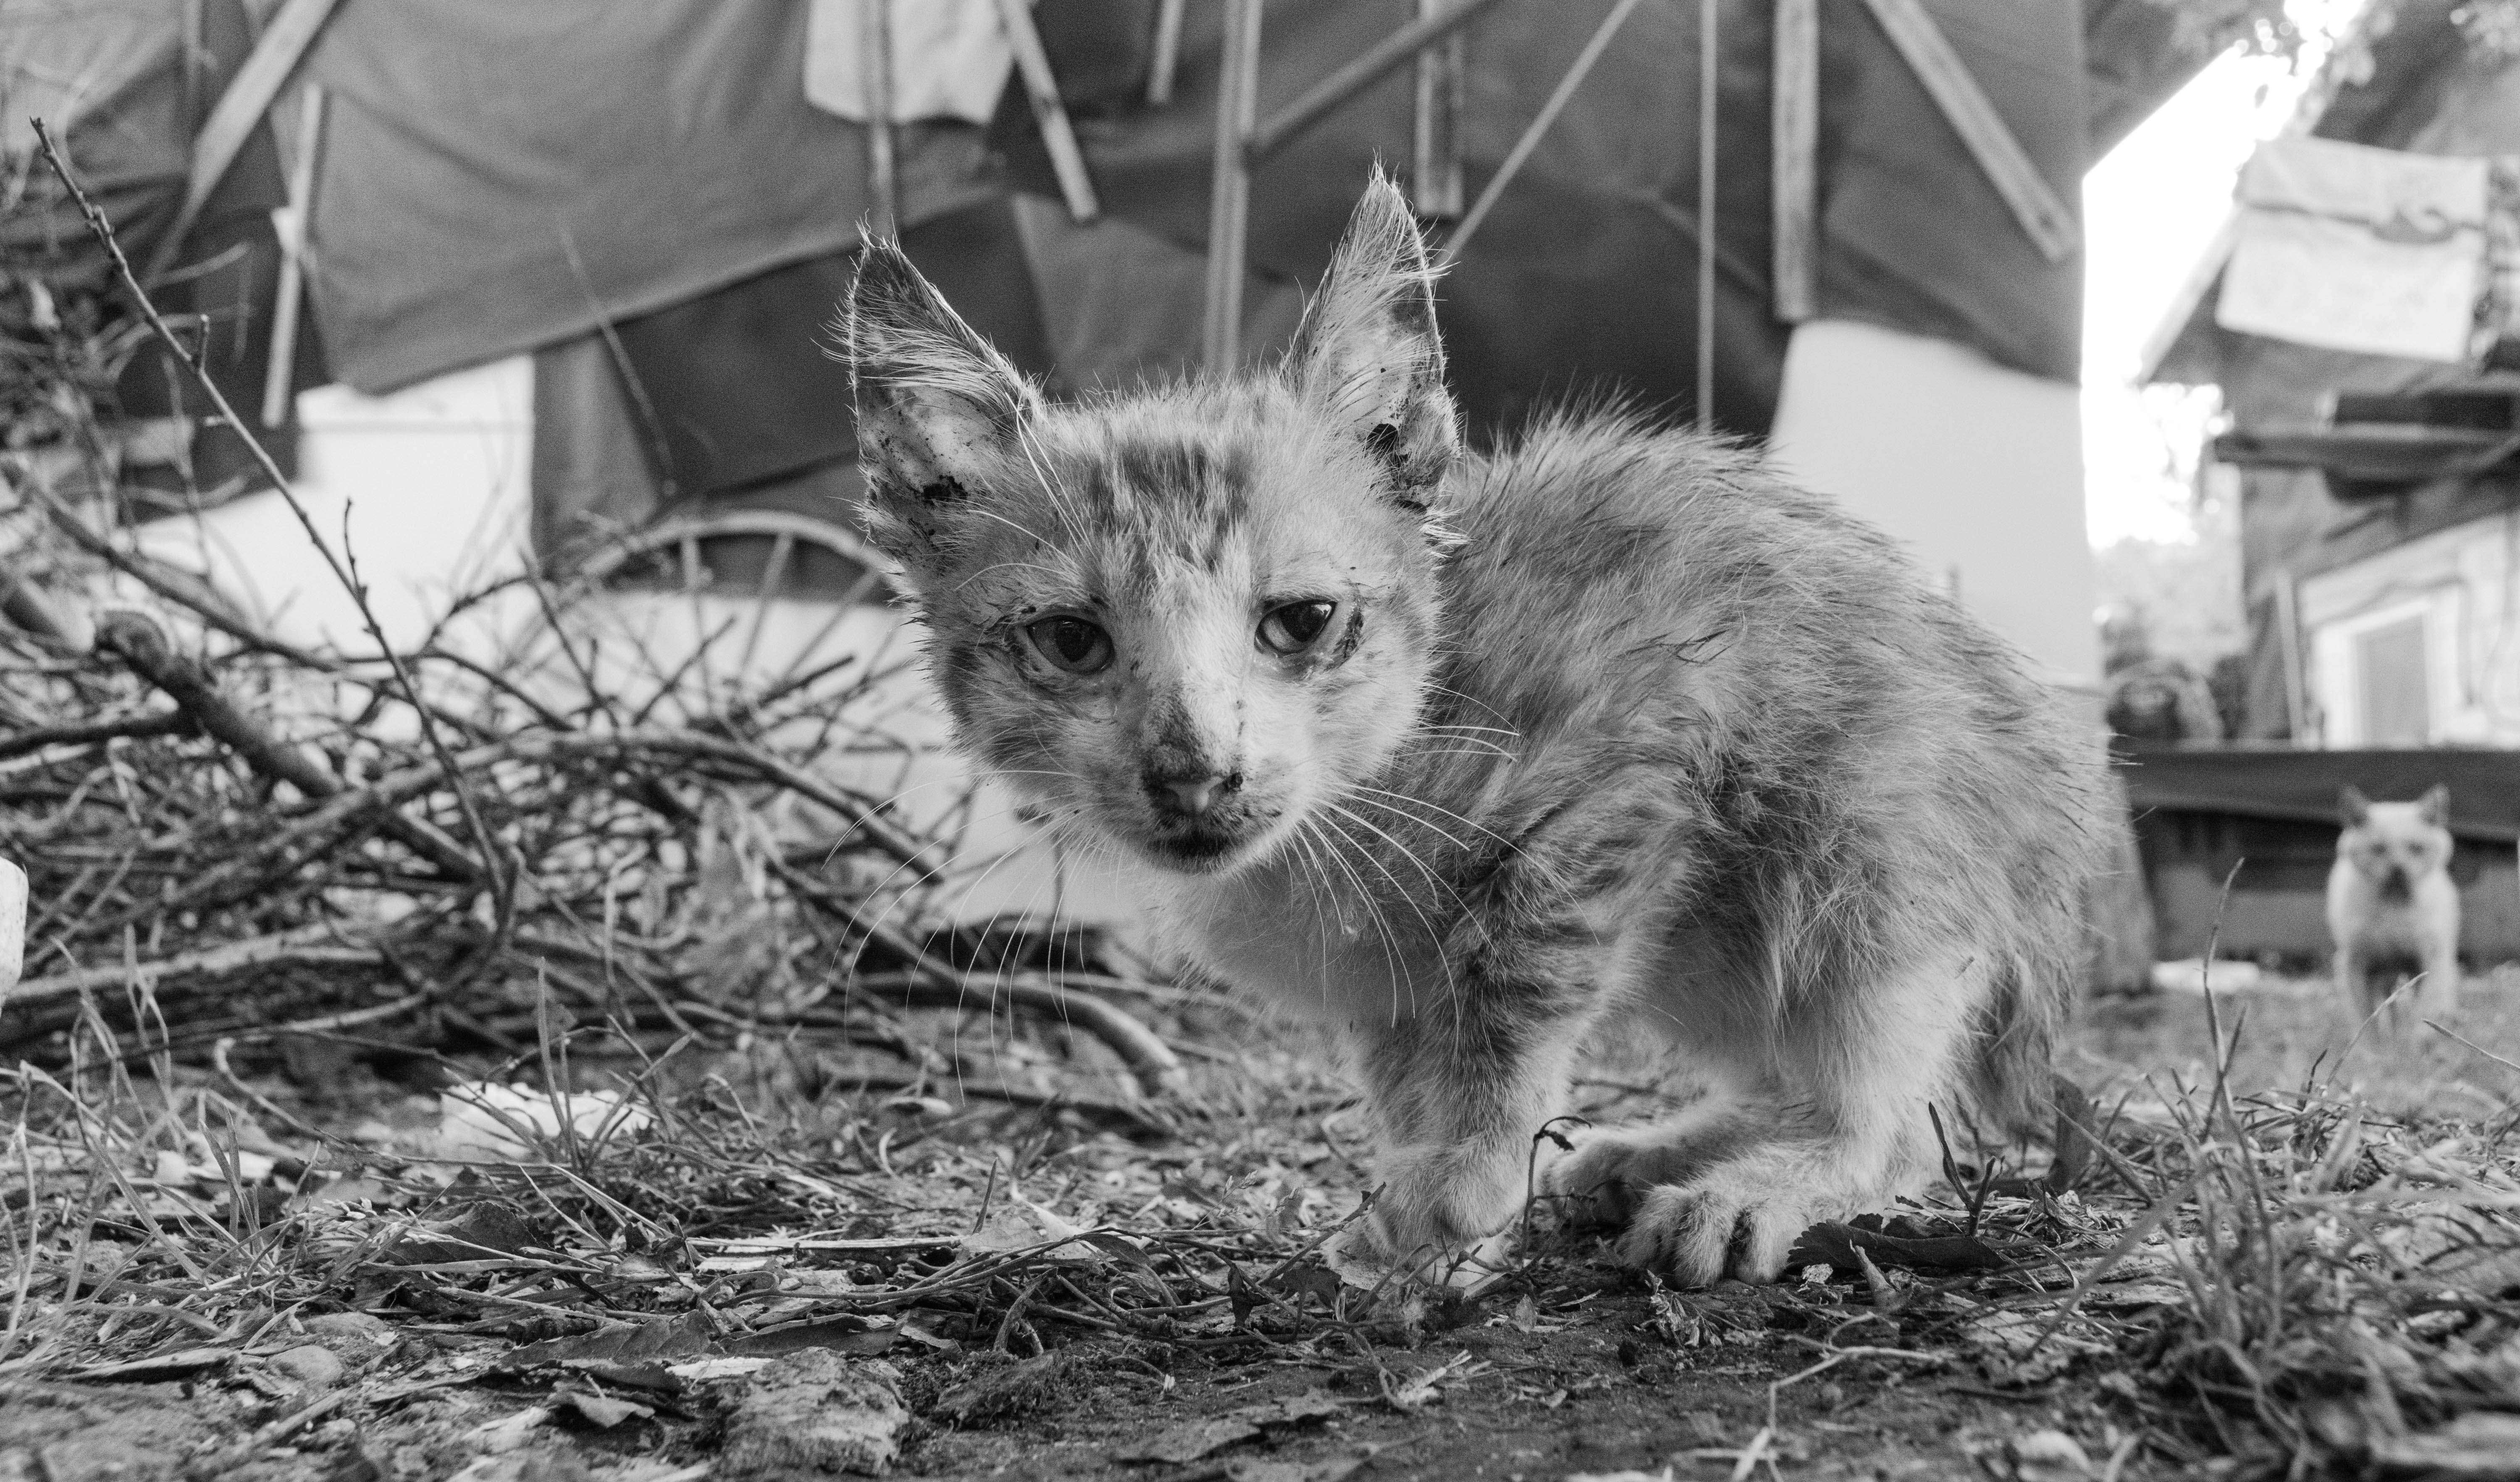
nature, forest, wildlife, wild, mammals, animals, vertebrate, dog, cat, black and white, fauna, mammal, monochrome photography, monochrome, whiskers, snout, tail